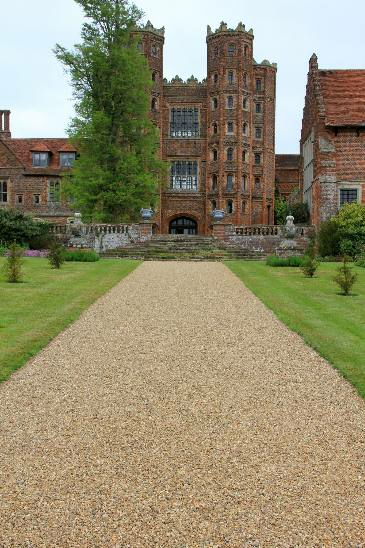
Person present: No